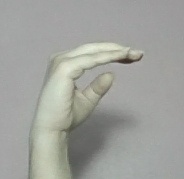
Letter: jeem